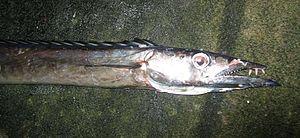
L'Escolier serpent est une espèce de poissons du genre monotypique Gempylus, de la famille des Gempylidae, de l'ordre des Perciformes.